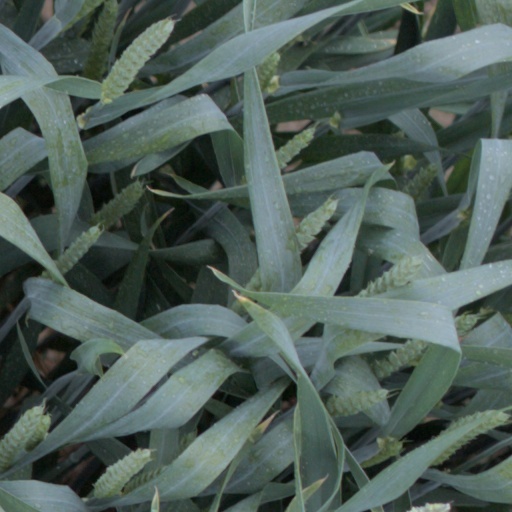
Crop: wheat